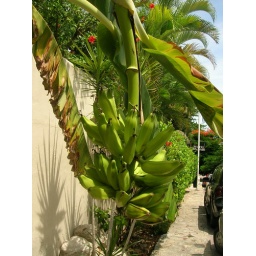
I had never seen bananas in the tree until this!